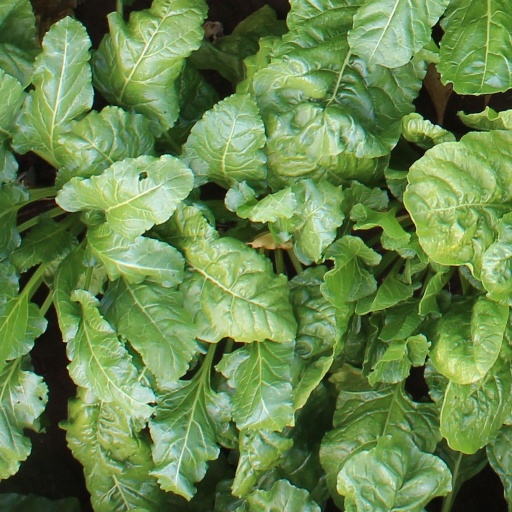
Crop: sugar beet